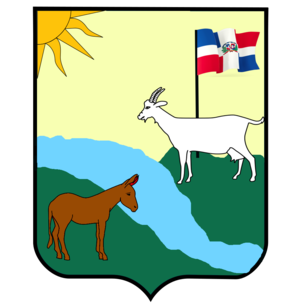
San Ignacio de Sabaneta est une municipalité du nord-ouest de la République dominicaine, capitale de la province de Santiago Rodríguez. On y fait généralement référence sous les noms de Sabaneta ou Santiago Rodríguez.